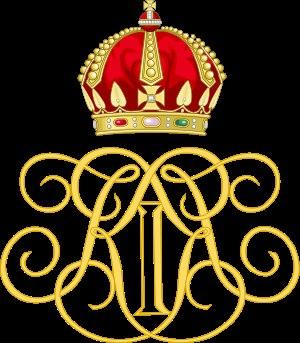
David Kalākaua, nom complet : David Laʻamea Kamanakapuʻu Mahinulani Nalaiaehuokalani Lumialani Kalākaua, dit « le monarque joyeux », est un monarque hawaïen.